Villa Empain

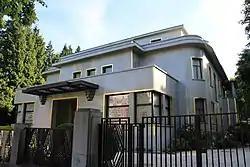
The Villa Empain seen from the Avenue Franklin Roosevelt/Franklin Rooseveltlaan

The Villa Empain is a former private residence in Brussels, Belgium, which currently serves as a cultural centre and exhibition space. Built in 1930–1934 in Art Deco style by the Swiss-Belgian architect Michel Polak, the villa was commissioned by Baron Louis Empain, son of the industrialist Édouard Empain. It subsequently served as offices and an embassy before falling into disuse. After a restoration from 2009 to 2011, it was opened to the public by the Boghossian Foundation.